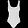
Label: T - shirt / top